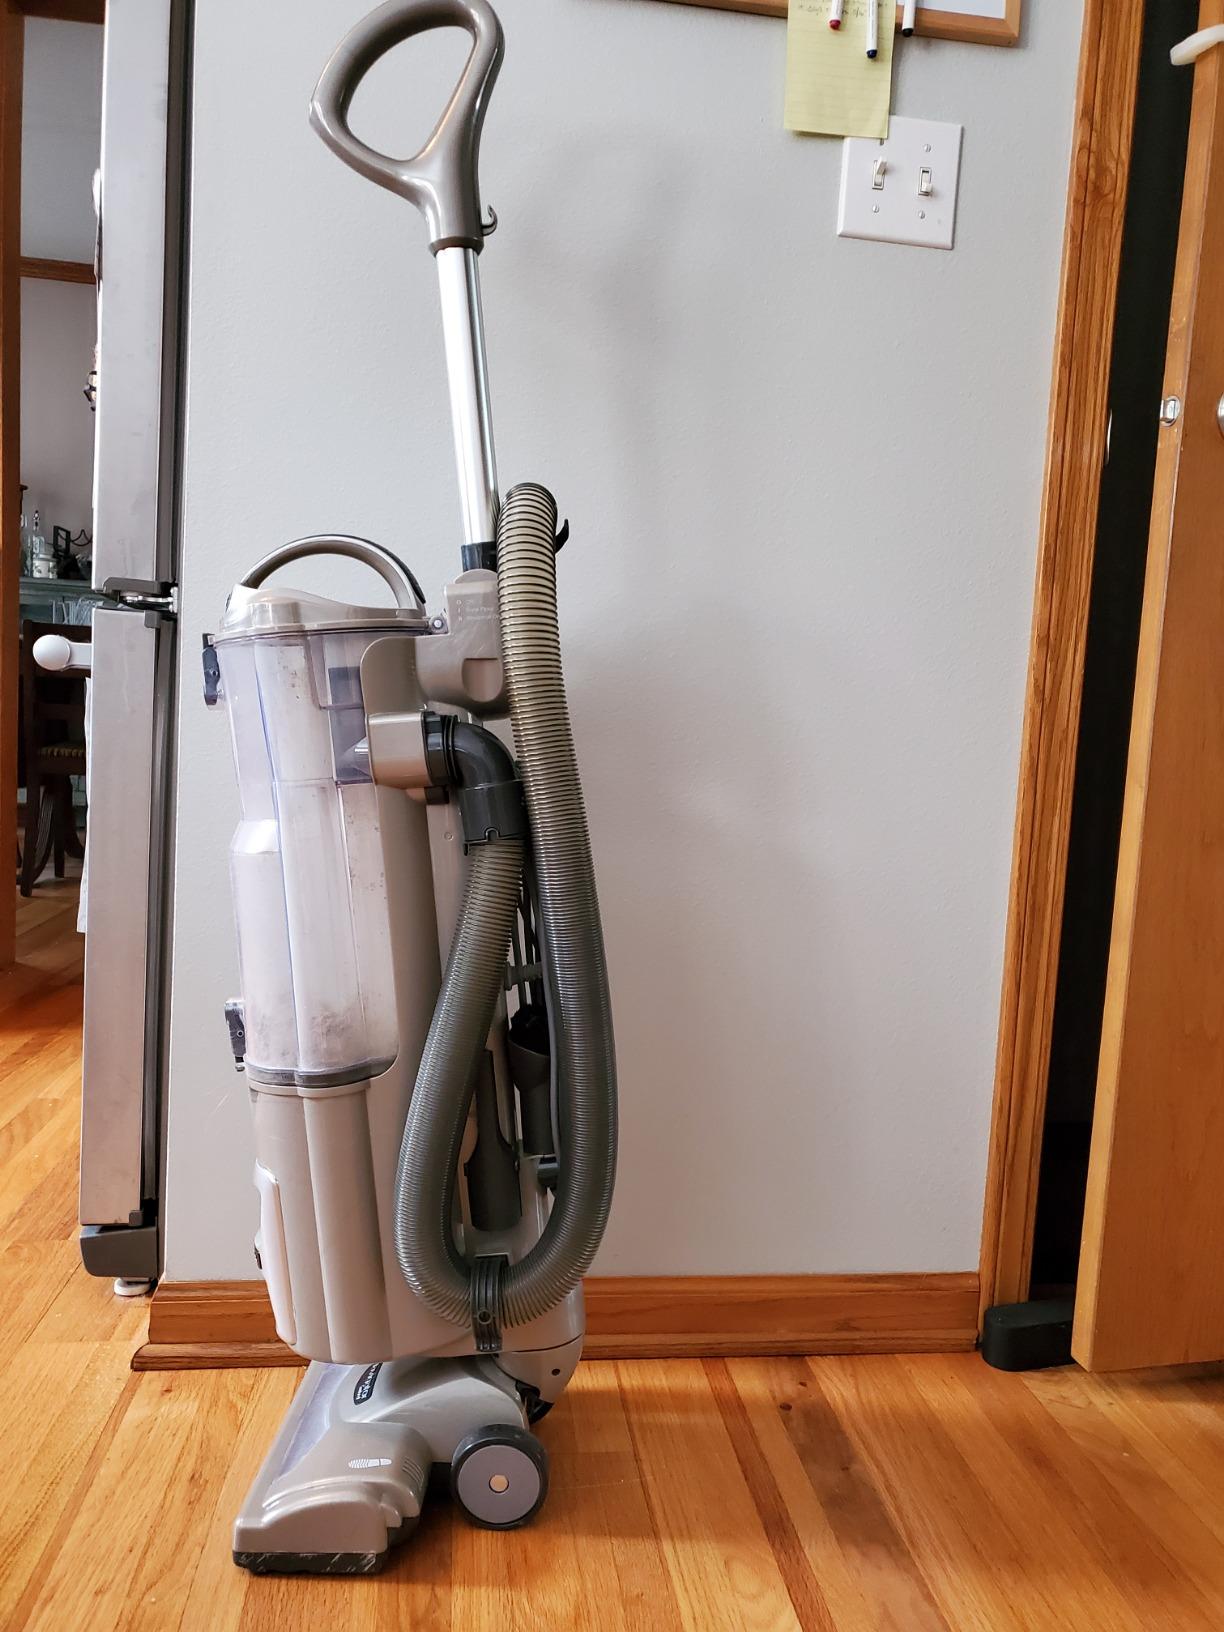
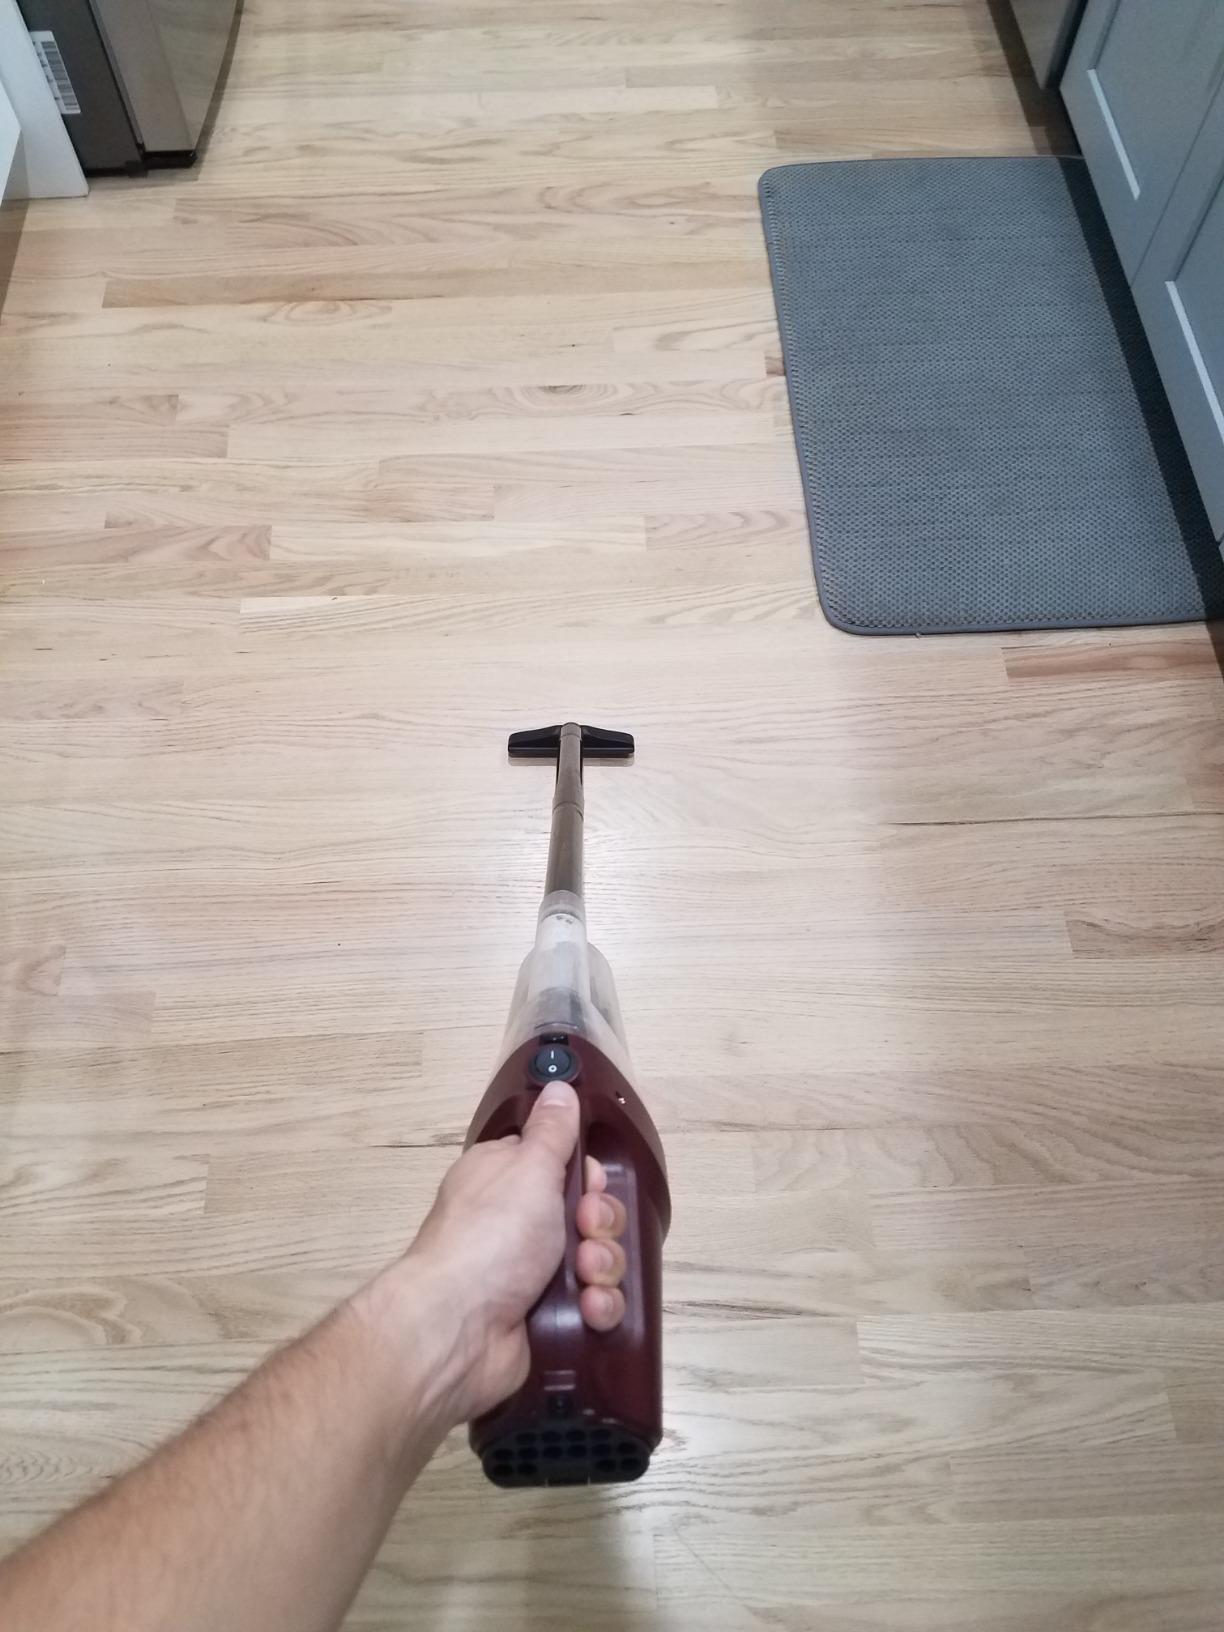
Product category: items_vacuum
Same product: no